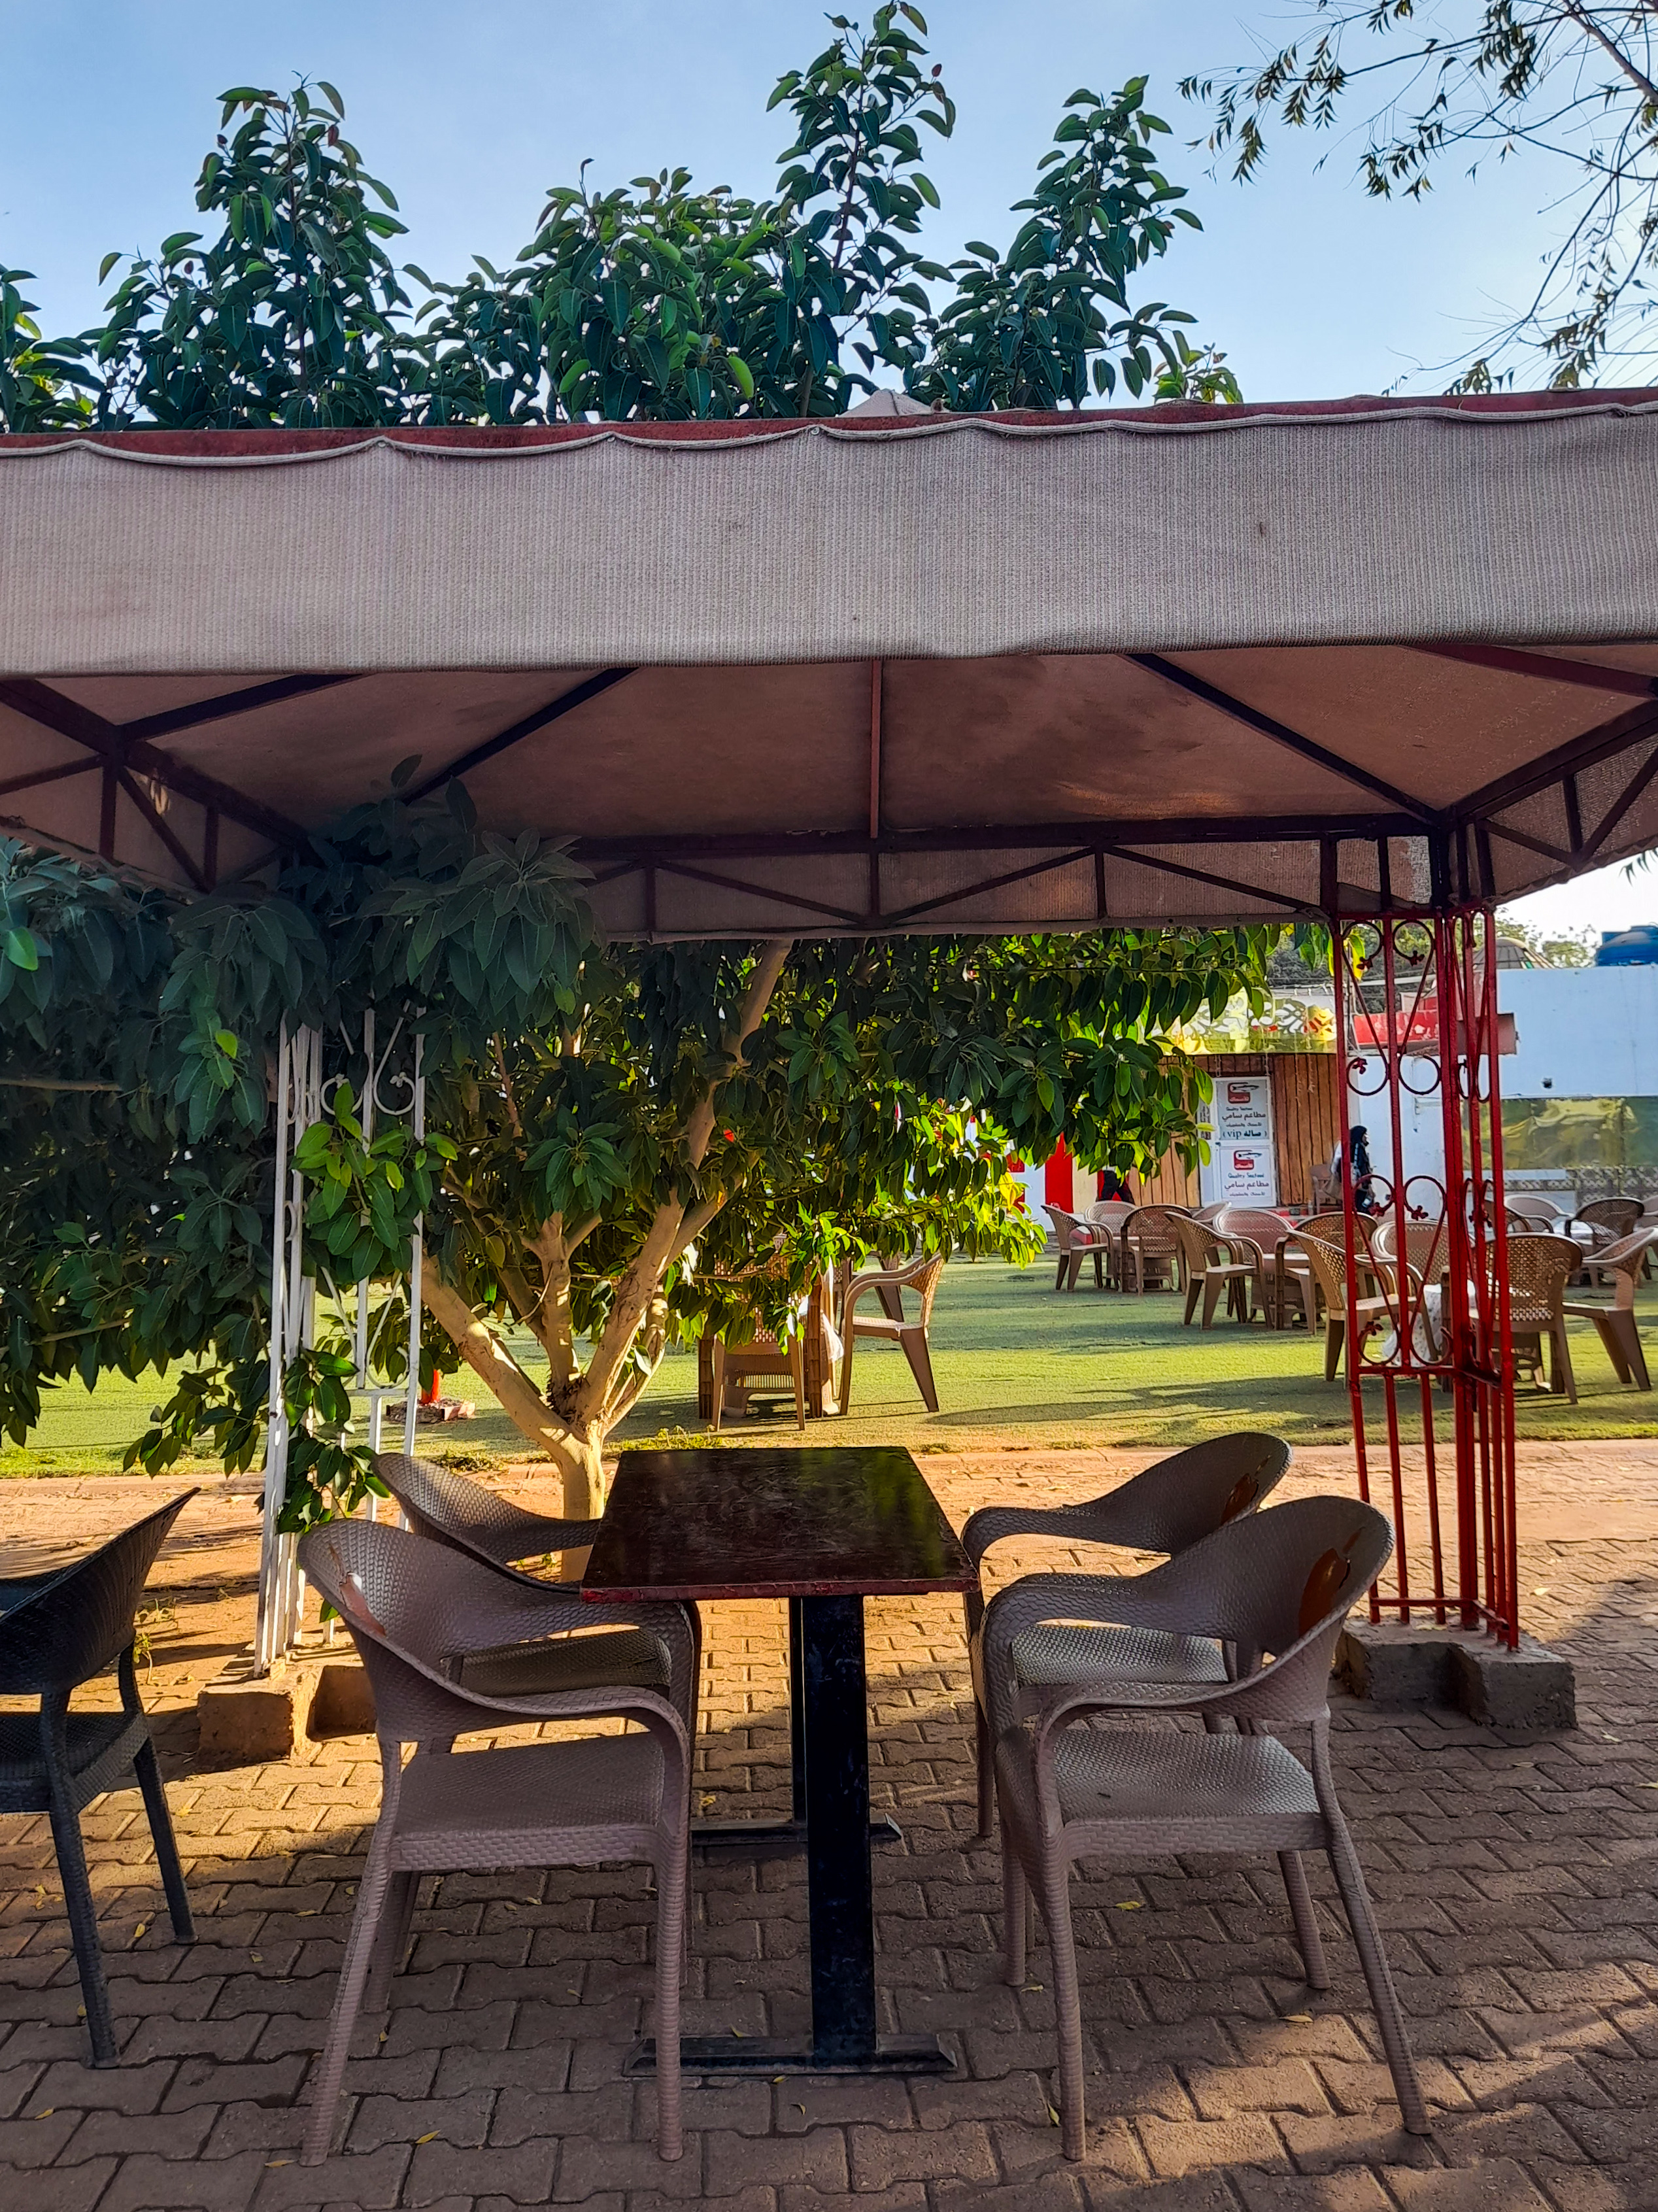
الوصف بالفصحى: جلسة خارجية لمطعم مطلة على منظر ساحر
التصنيف: Uncategorized